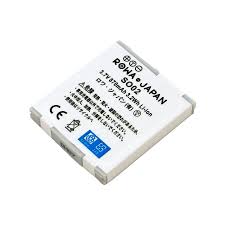
Waste category: battery